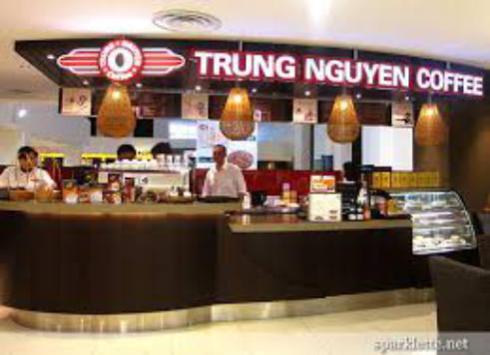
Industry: Food